Galder

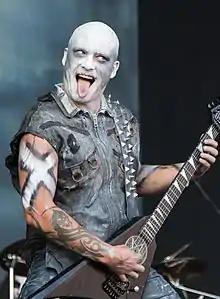
Galder performing in 2014

Tom Rune Andersen (born 18 October 1976), also known by his stage name Galder, is a Norwegian guitarist and vocalist. He is from the small town of Jessheim, north of Oslo. He is a founding member of the melodic black metal band Old Man's Child as well as the lead guitarist of Dimmu Borgir from 2000 to 2024. In 1993, under the stage name Grusom, he, Jardar, and Tjodalv created Old Man's Child. On Old Man's Child albums, he has performed vocals, guitars, bass, and keyboards, though with a full line-up, his primary instruments are guitar and keyboards, as well as vocals. He joined Dimmu Borgir in 2000 but has kept Old Man's Child active.